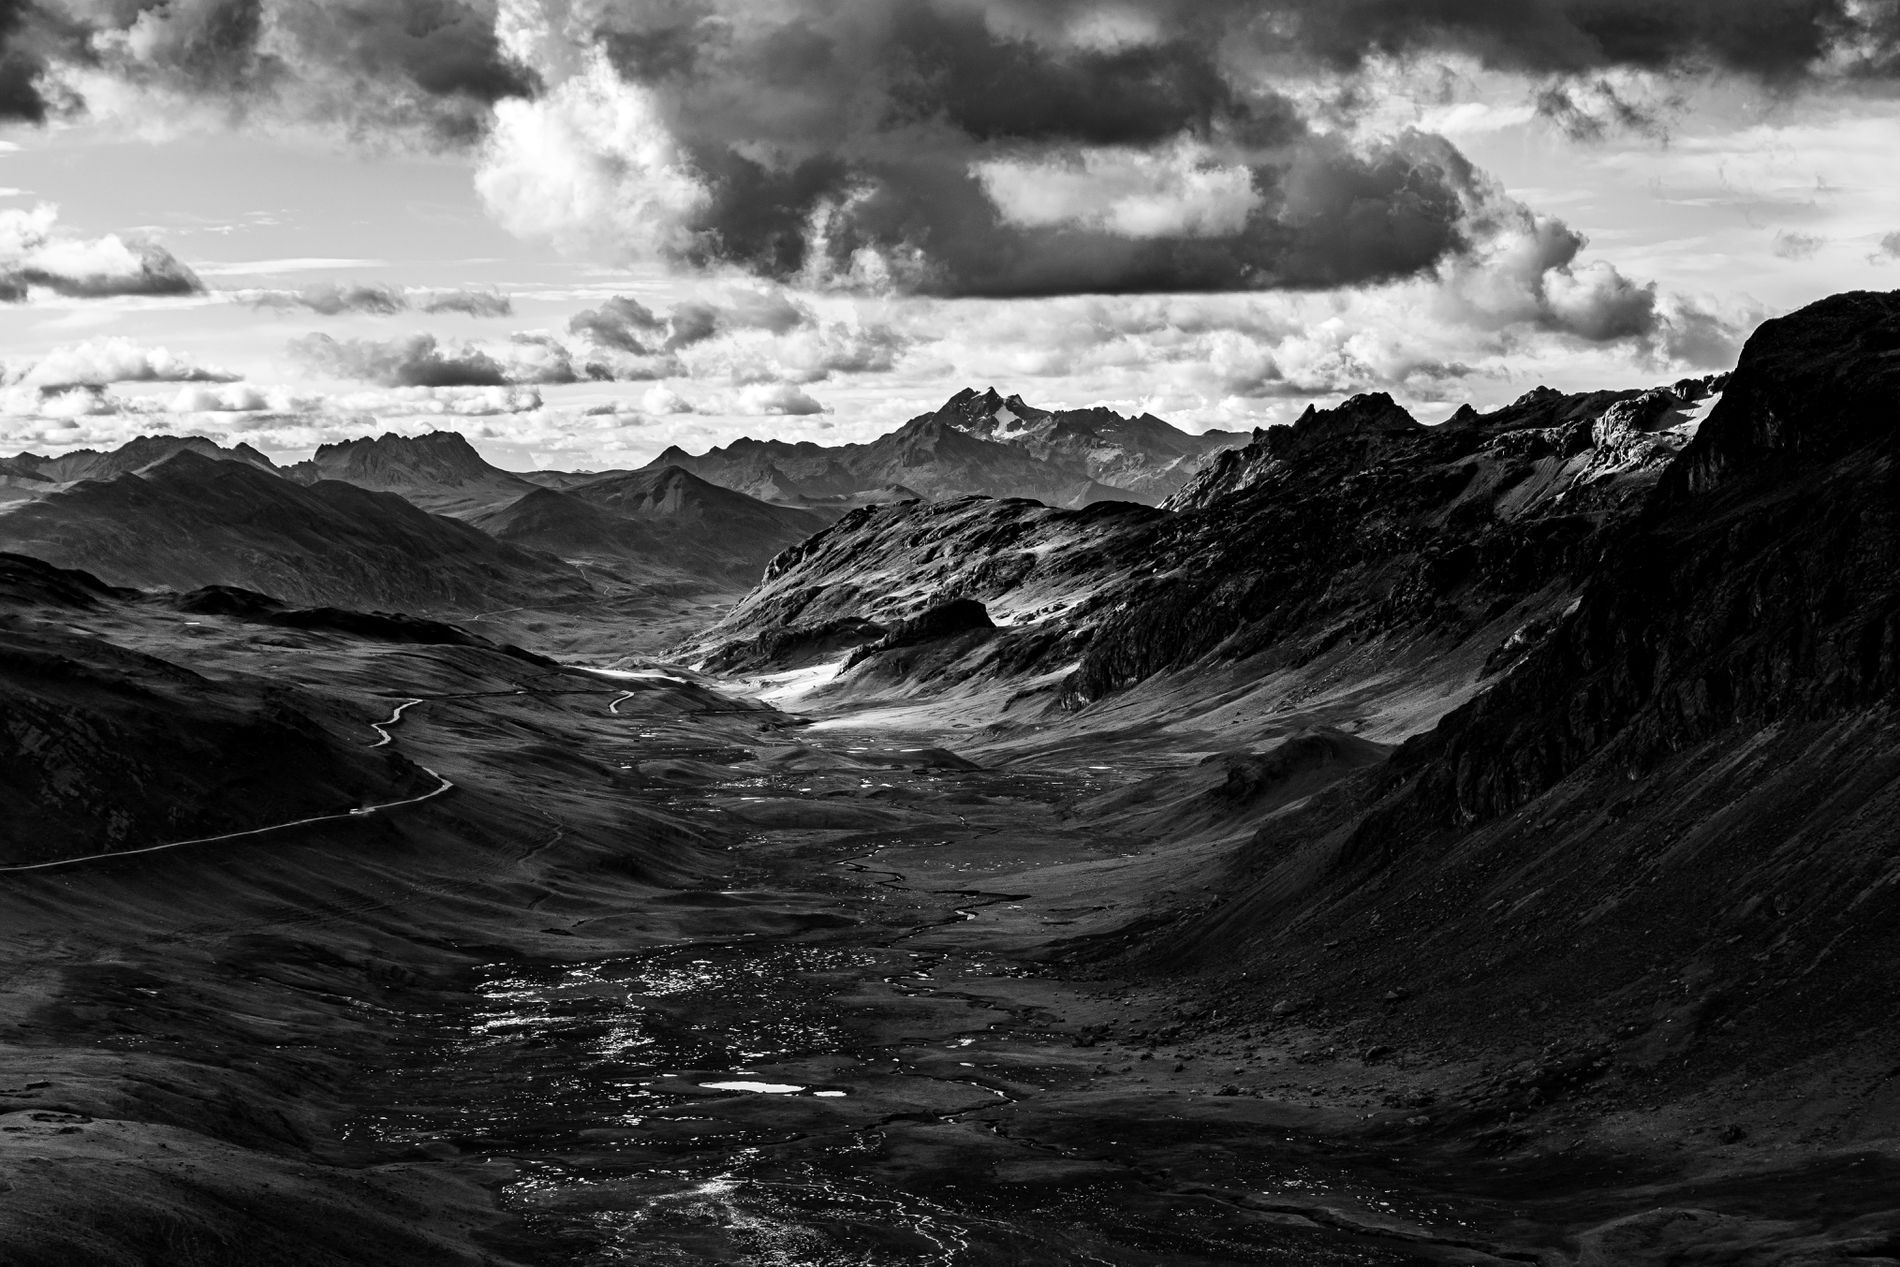
A Large Valley
The photograph is of a valley between mountain ranges, under the cloudy sky above. the photo is de-colorized.
A wide shat taken at a high camera angle of a valley underneath the cloudy sky. There is an added negative filter to the photo washing of all the colors. The atmosphere is grand.
Labels: Nature, Outdoors, Weather, Mountain, Mountain Range, Peak, Cloud, Cumulus, Sky, Sea, Sea Waves, Water, Scenery, Landscape, Valley, Plateau
Camera: NIKON CORPORATION NIKON D850
Lens: 24.0-120.0 mm f/4.0, AF-S Nikkor 24-120mm f/4G ED VR
Aperture: F11
Exposure: 1/200 sec
ISO: 400
Focal length: 75.0 mm